Makeba Alcide

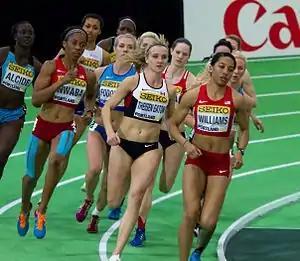
Alcide (far left) at the 2016 IAAF World Indoor Championships

Makeba Alcide (born 24 February 1990 in Castries, Saint Lucia) is a Saint Lucian track and field athlete. She holds the Saint Lucia records and OECS records for women's 60m Hurdles, Pentathlon and Heptathlon, and the Saint Lucia record for 100m Hurdles.